List of tanker aircraft

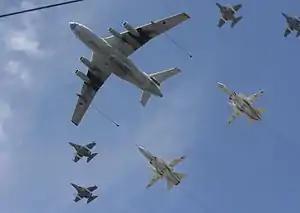
A Russian Air Force (VVS) Ilyushin Il-78 tanker aircraft with its two hose and drogue refuelling devices extended is followed by two Sukhoi Su-24 attack jet aircraft simulating aerial refuelling, flanked by four smaller Yakovlev Yak-130 trainer/fighter aircraft, from the celebration flypast during the Moscow Victory Day Parade of 2010.

This is a list of tanker aircraft used for aerial refuelling of another aircraft while in powered flight.